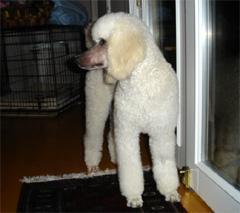
standard_poodle